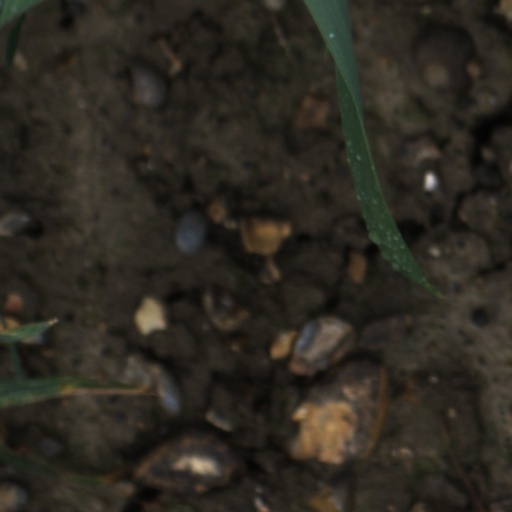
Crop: wheat